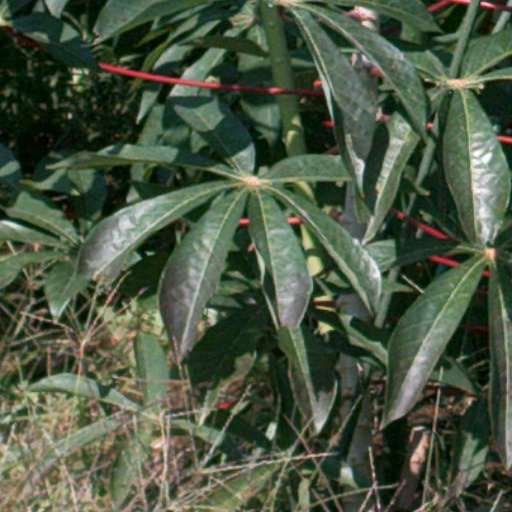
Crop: cassava